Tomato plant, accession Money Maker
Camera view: horizontal (90 deg, fisheye); turntable rotation: 120 degrees
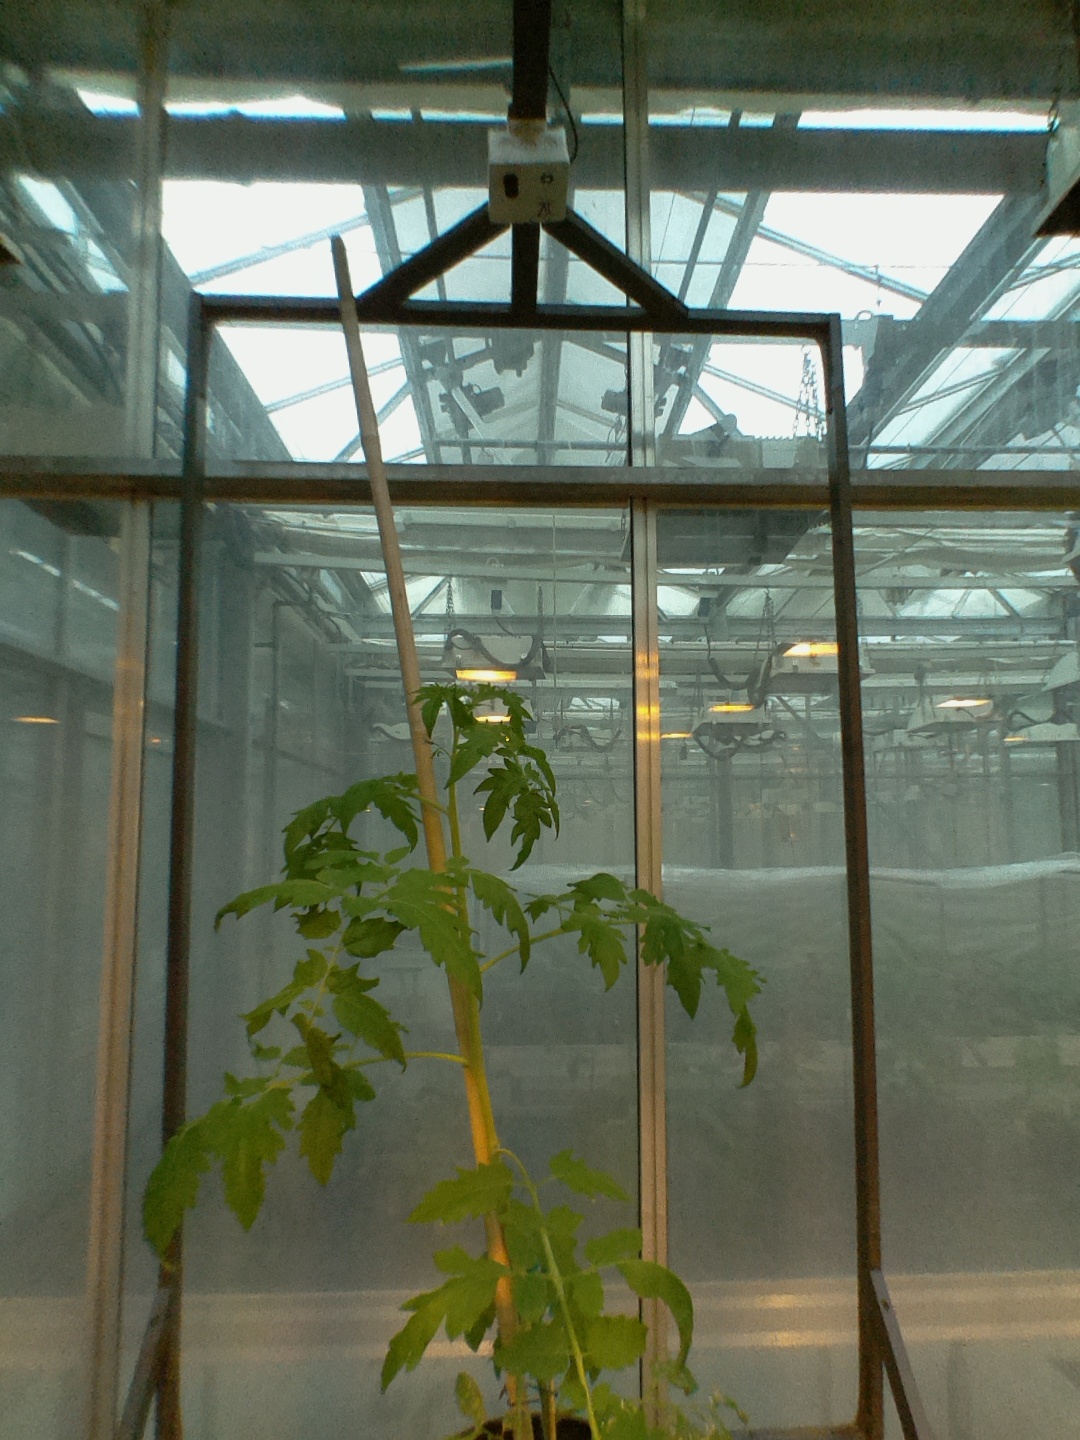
BBCH growth stage 54: 4 inflorescences visible